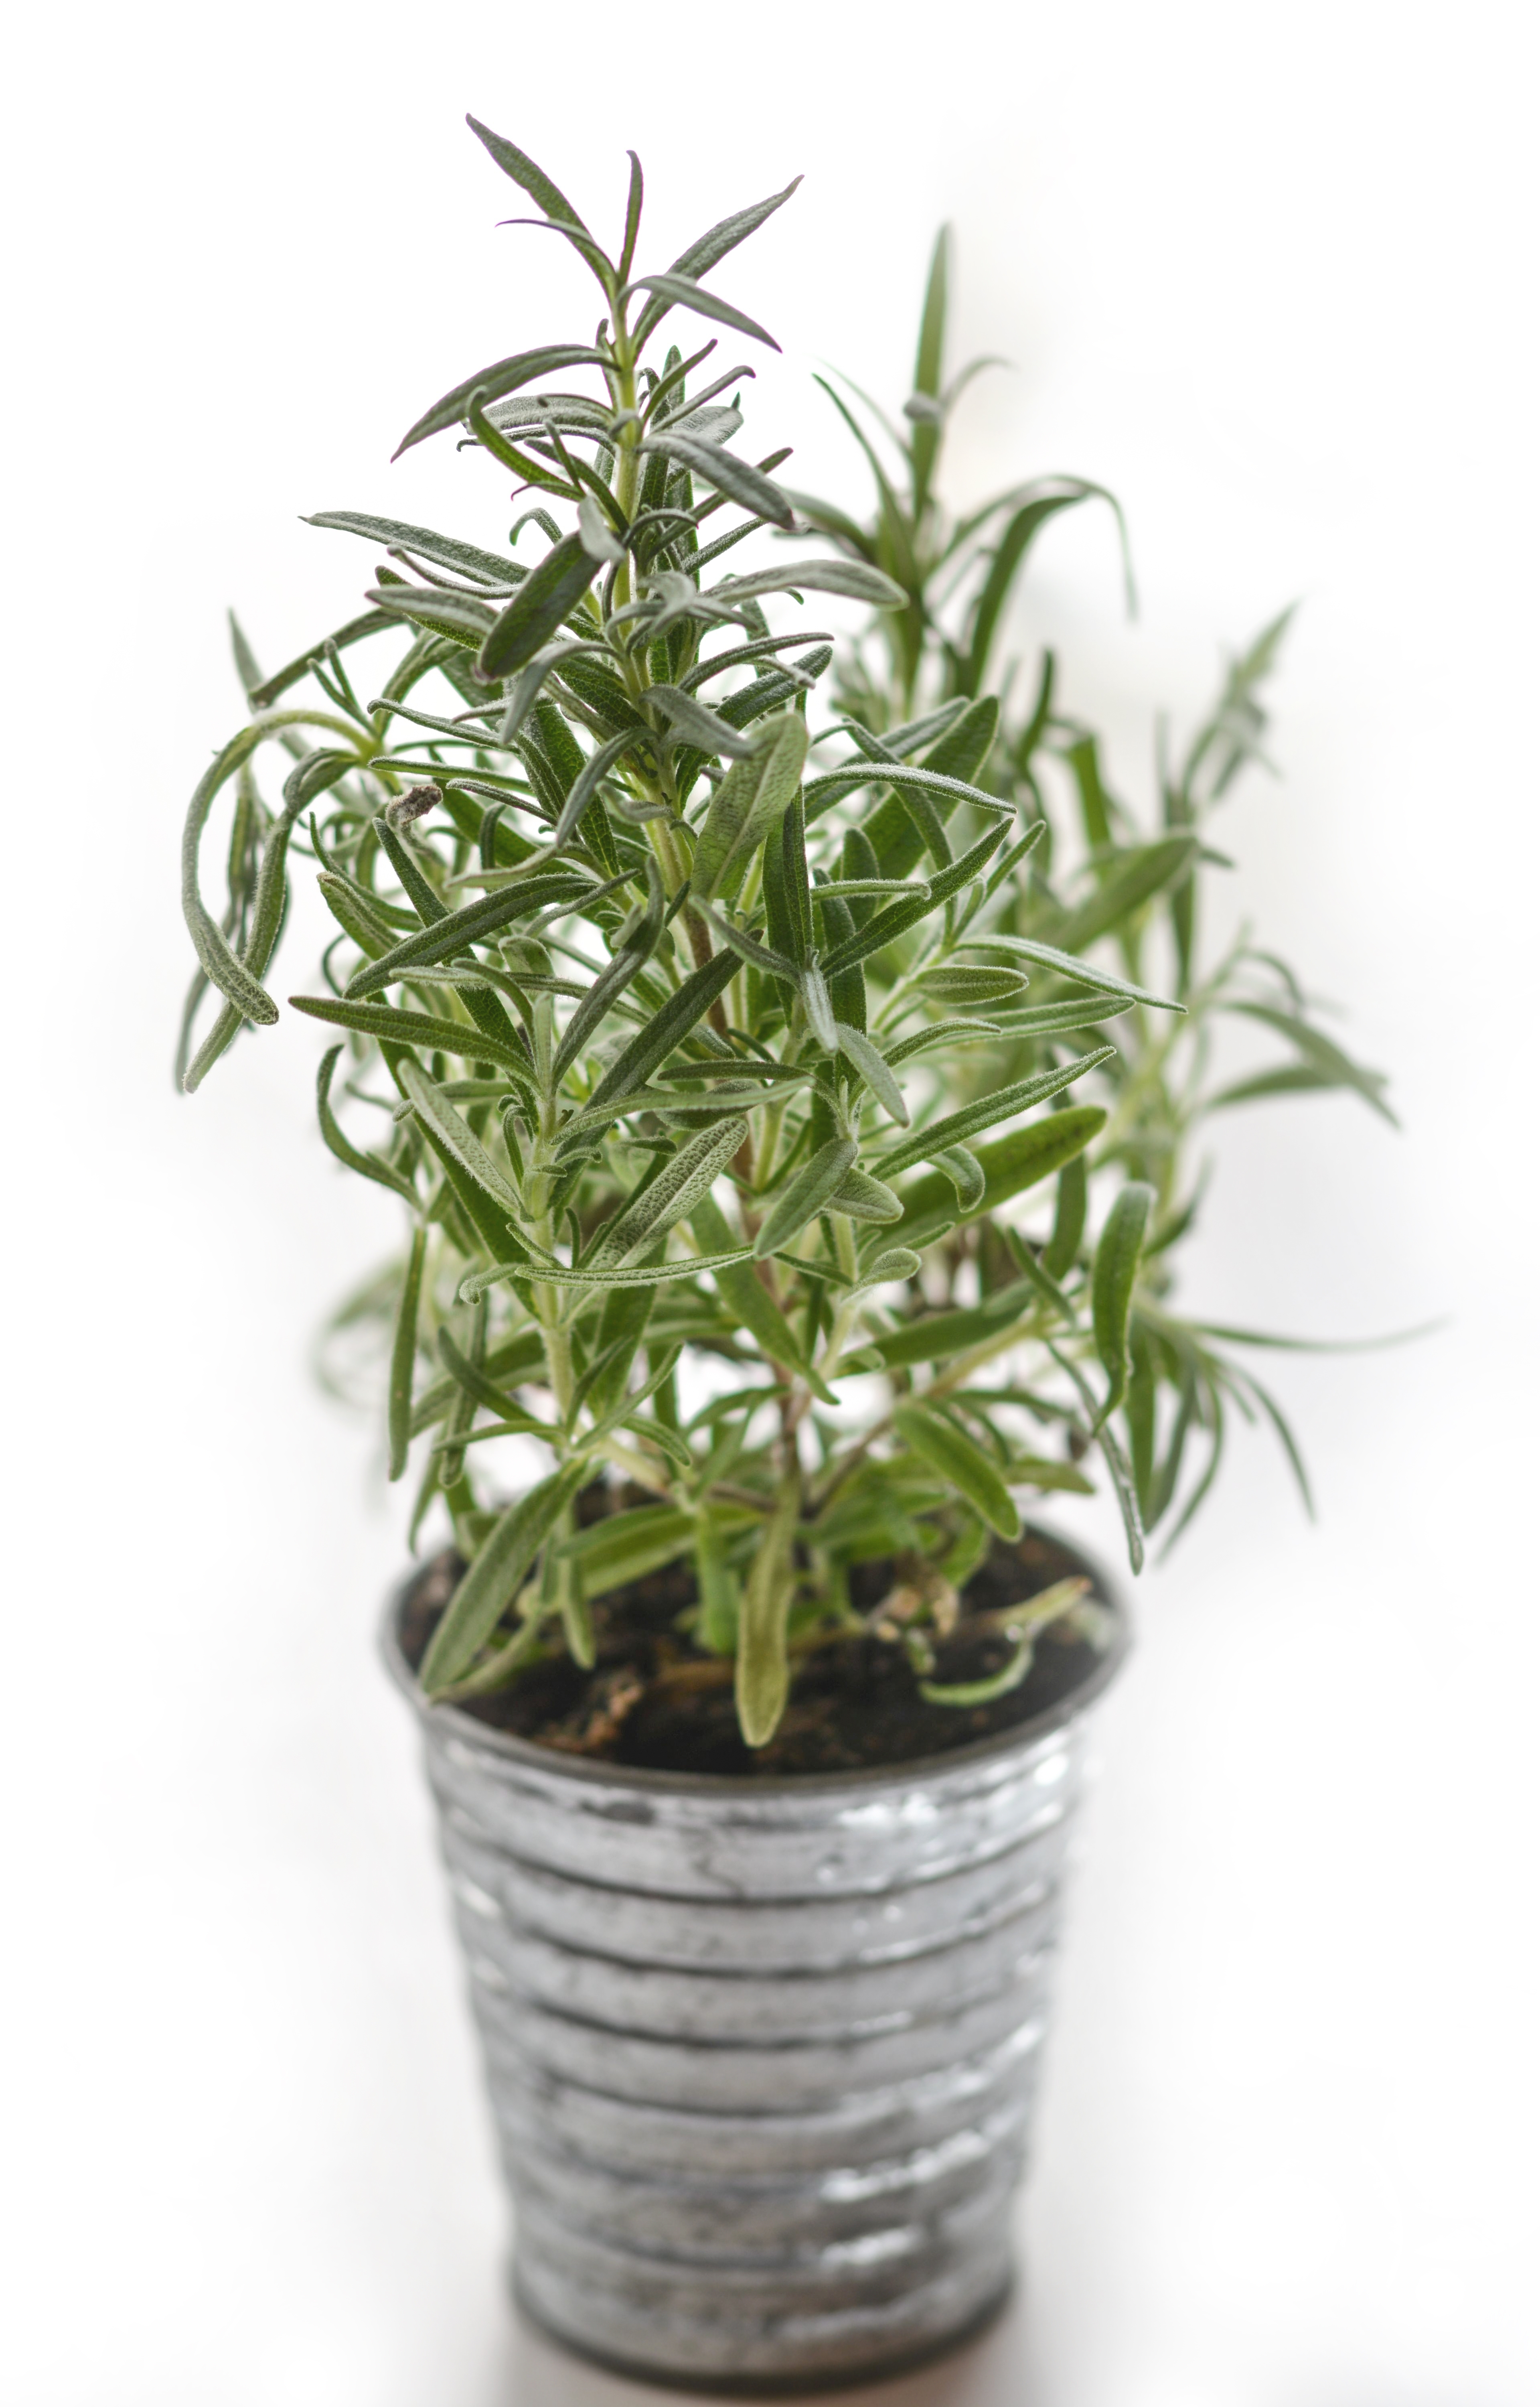
tree, grass, branch, blur, growth, plant, leaf, flower, green, spice, ingredient, herb, produce, natural, fresh, medicine, flora, freshness, close up, leaves, shrub, vegan, flowerpot, cluster, bamboo, thyme, rosemary, aromatic, herbal, cure, flowering plant, grass family, land plant, tin pot